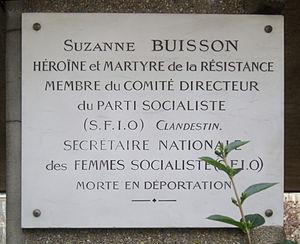
Plaque en mémoire de la résistante Suzanne Buisson (1883-194?), square Suzanne-Buisson, Paris 18e. «
Suzanne Buisson, née Lévy, est une femme politique et une résistante française, née le 19 septembre 1883 à Paris 9ᵉ et morte en déportation à Auschwitz le 5 juillet 1944.